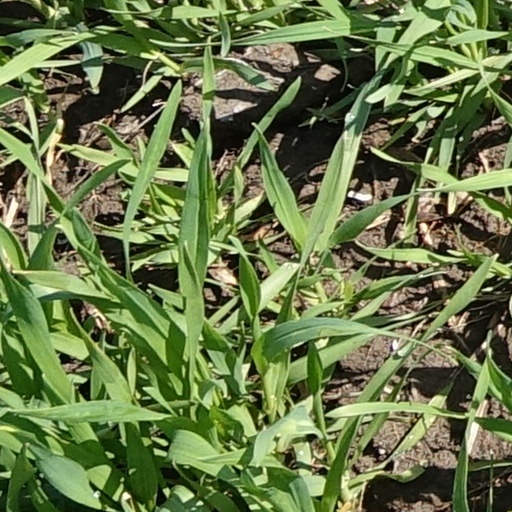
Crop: wheat